Oldsmobile 442

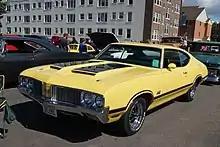
1970 Oldsmobile 4-4-2

"Cars" tested a W30 4-4-2 with close-ratio four-speed and 4.33 rear axle (a dealer-installed only option), obtaining a quarter mile time of 14.1 seconds at in completely stock form. 0–60 mph times were between 6.5 and 6.7 seconds.